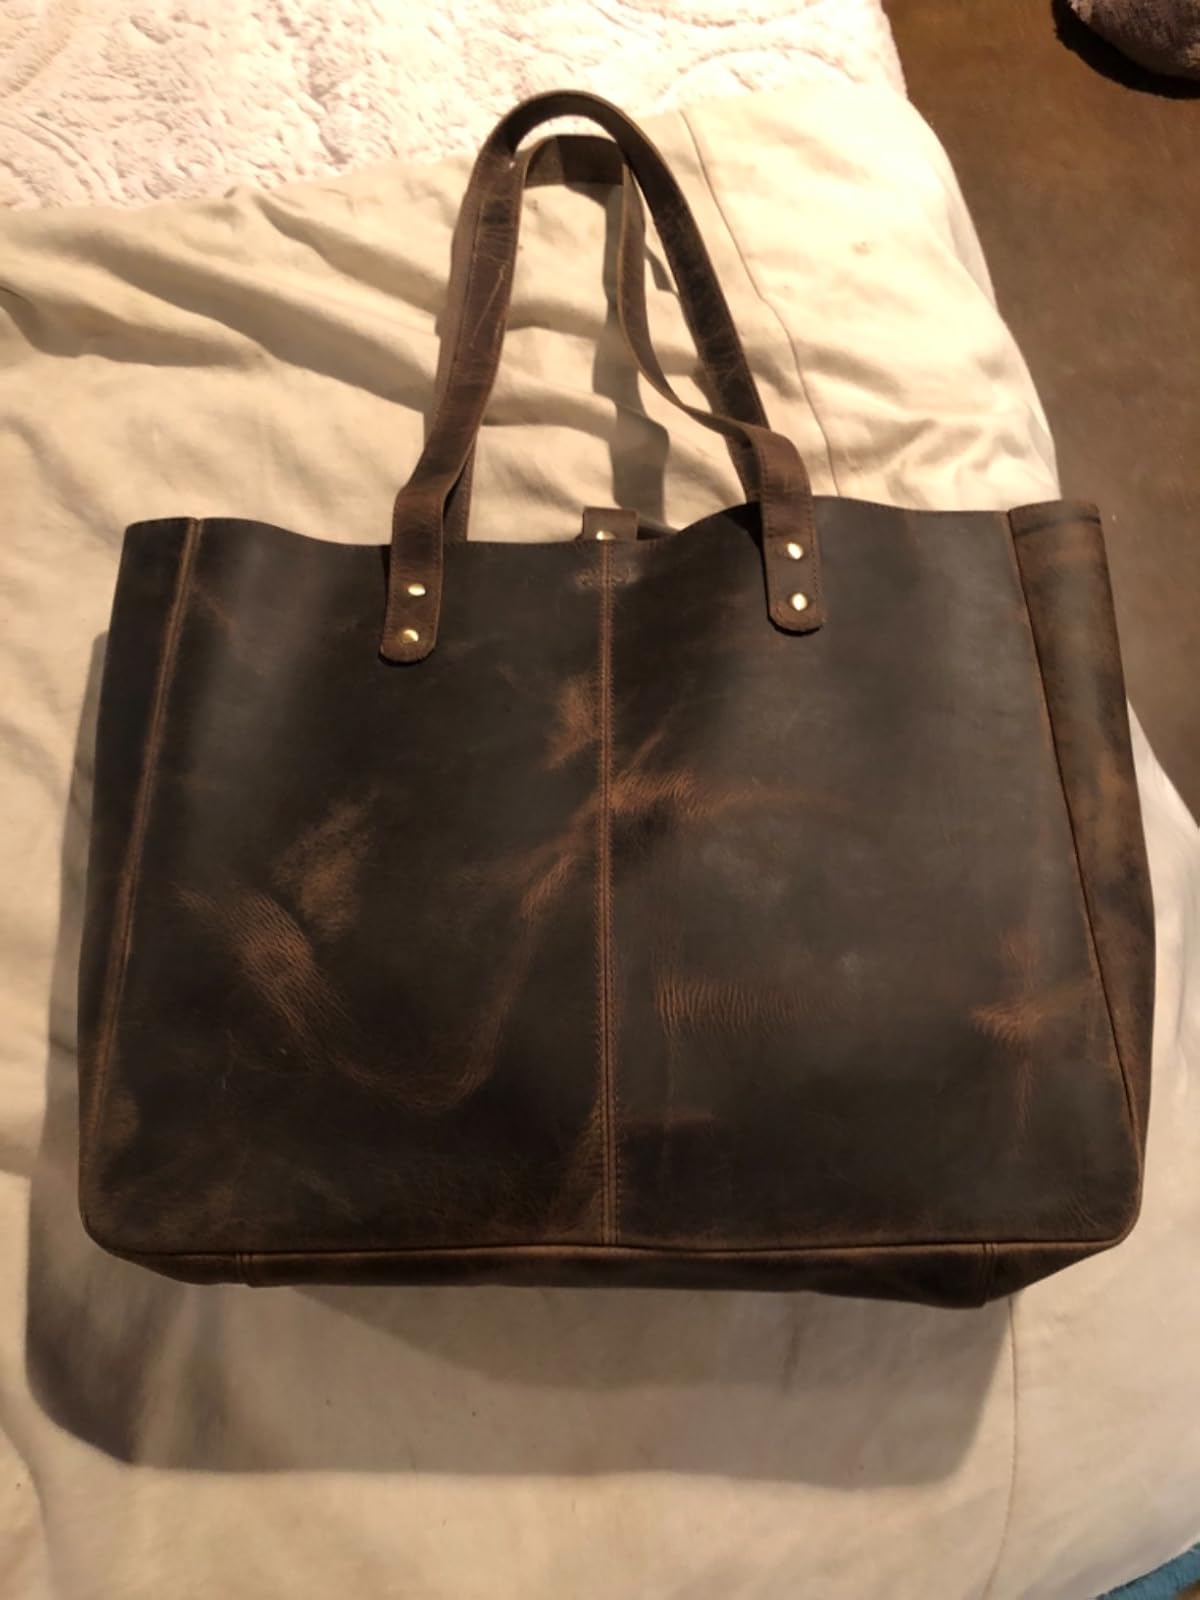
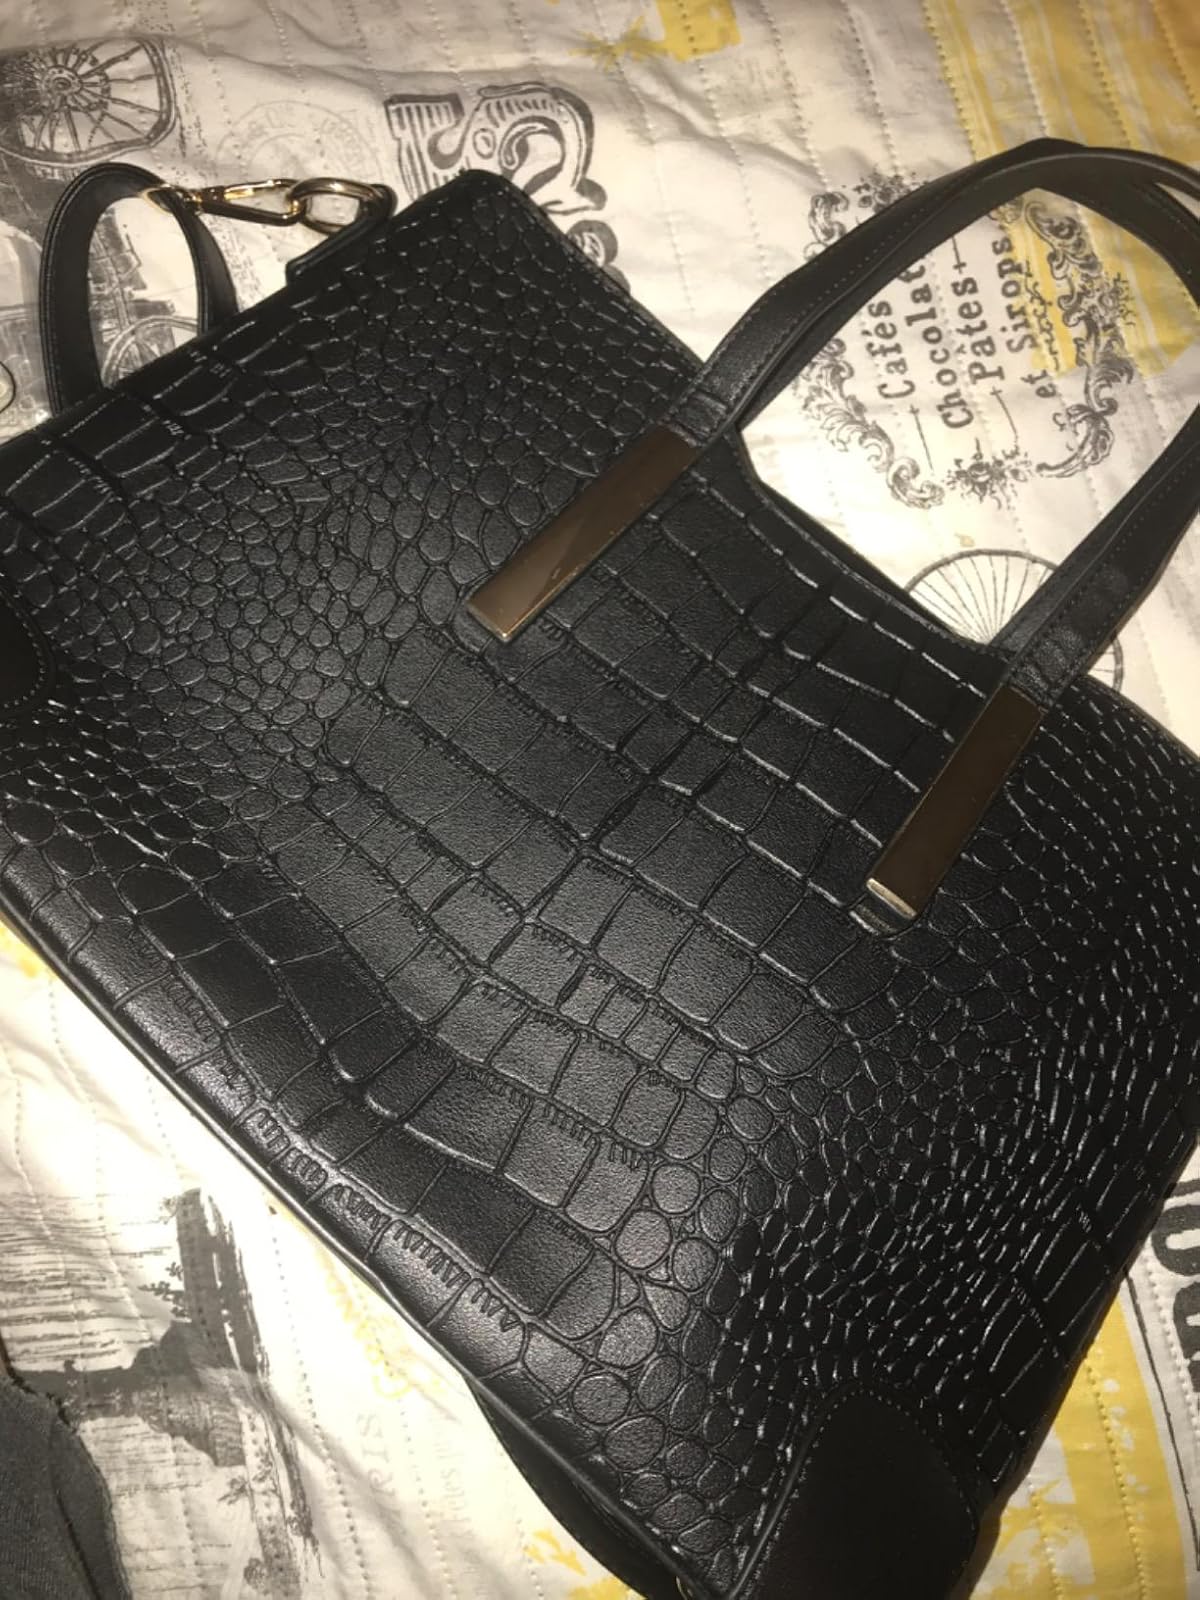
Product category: accessories_handbag
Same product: no